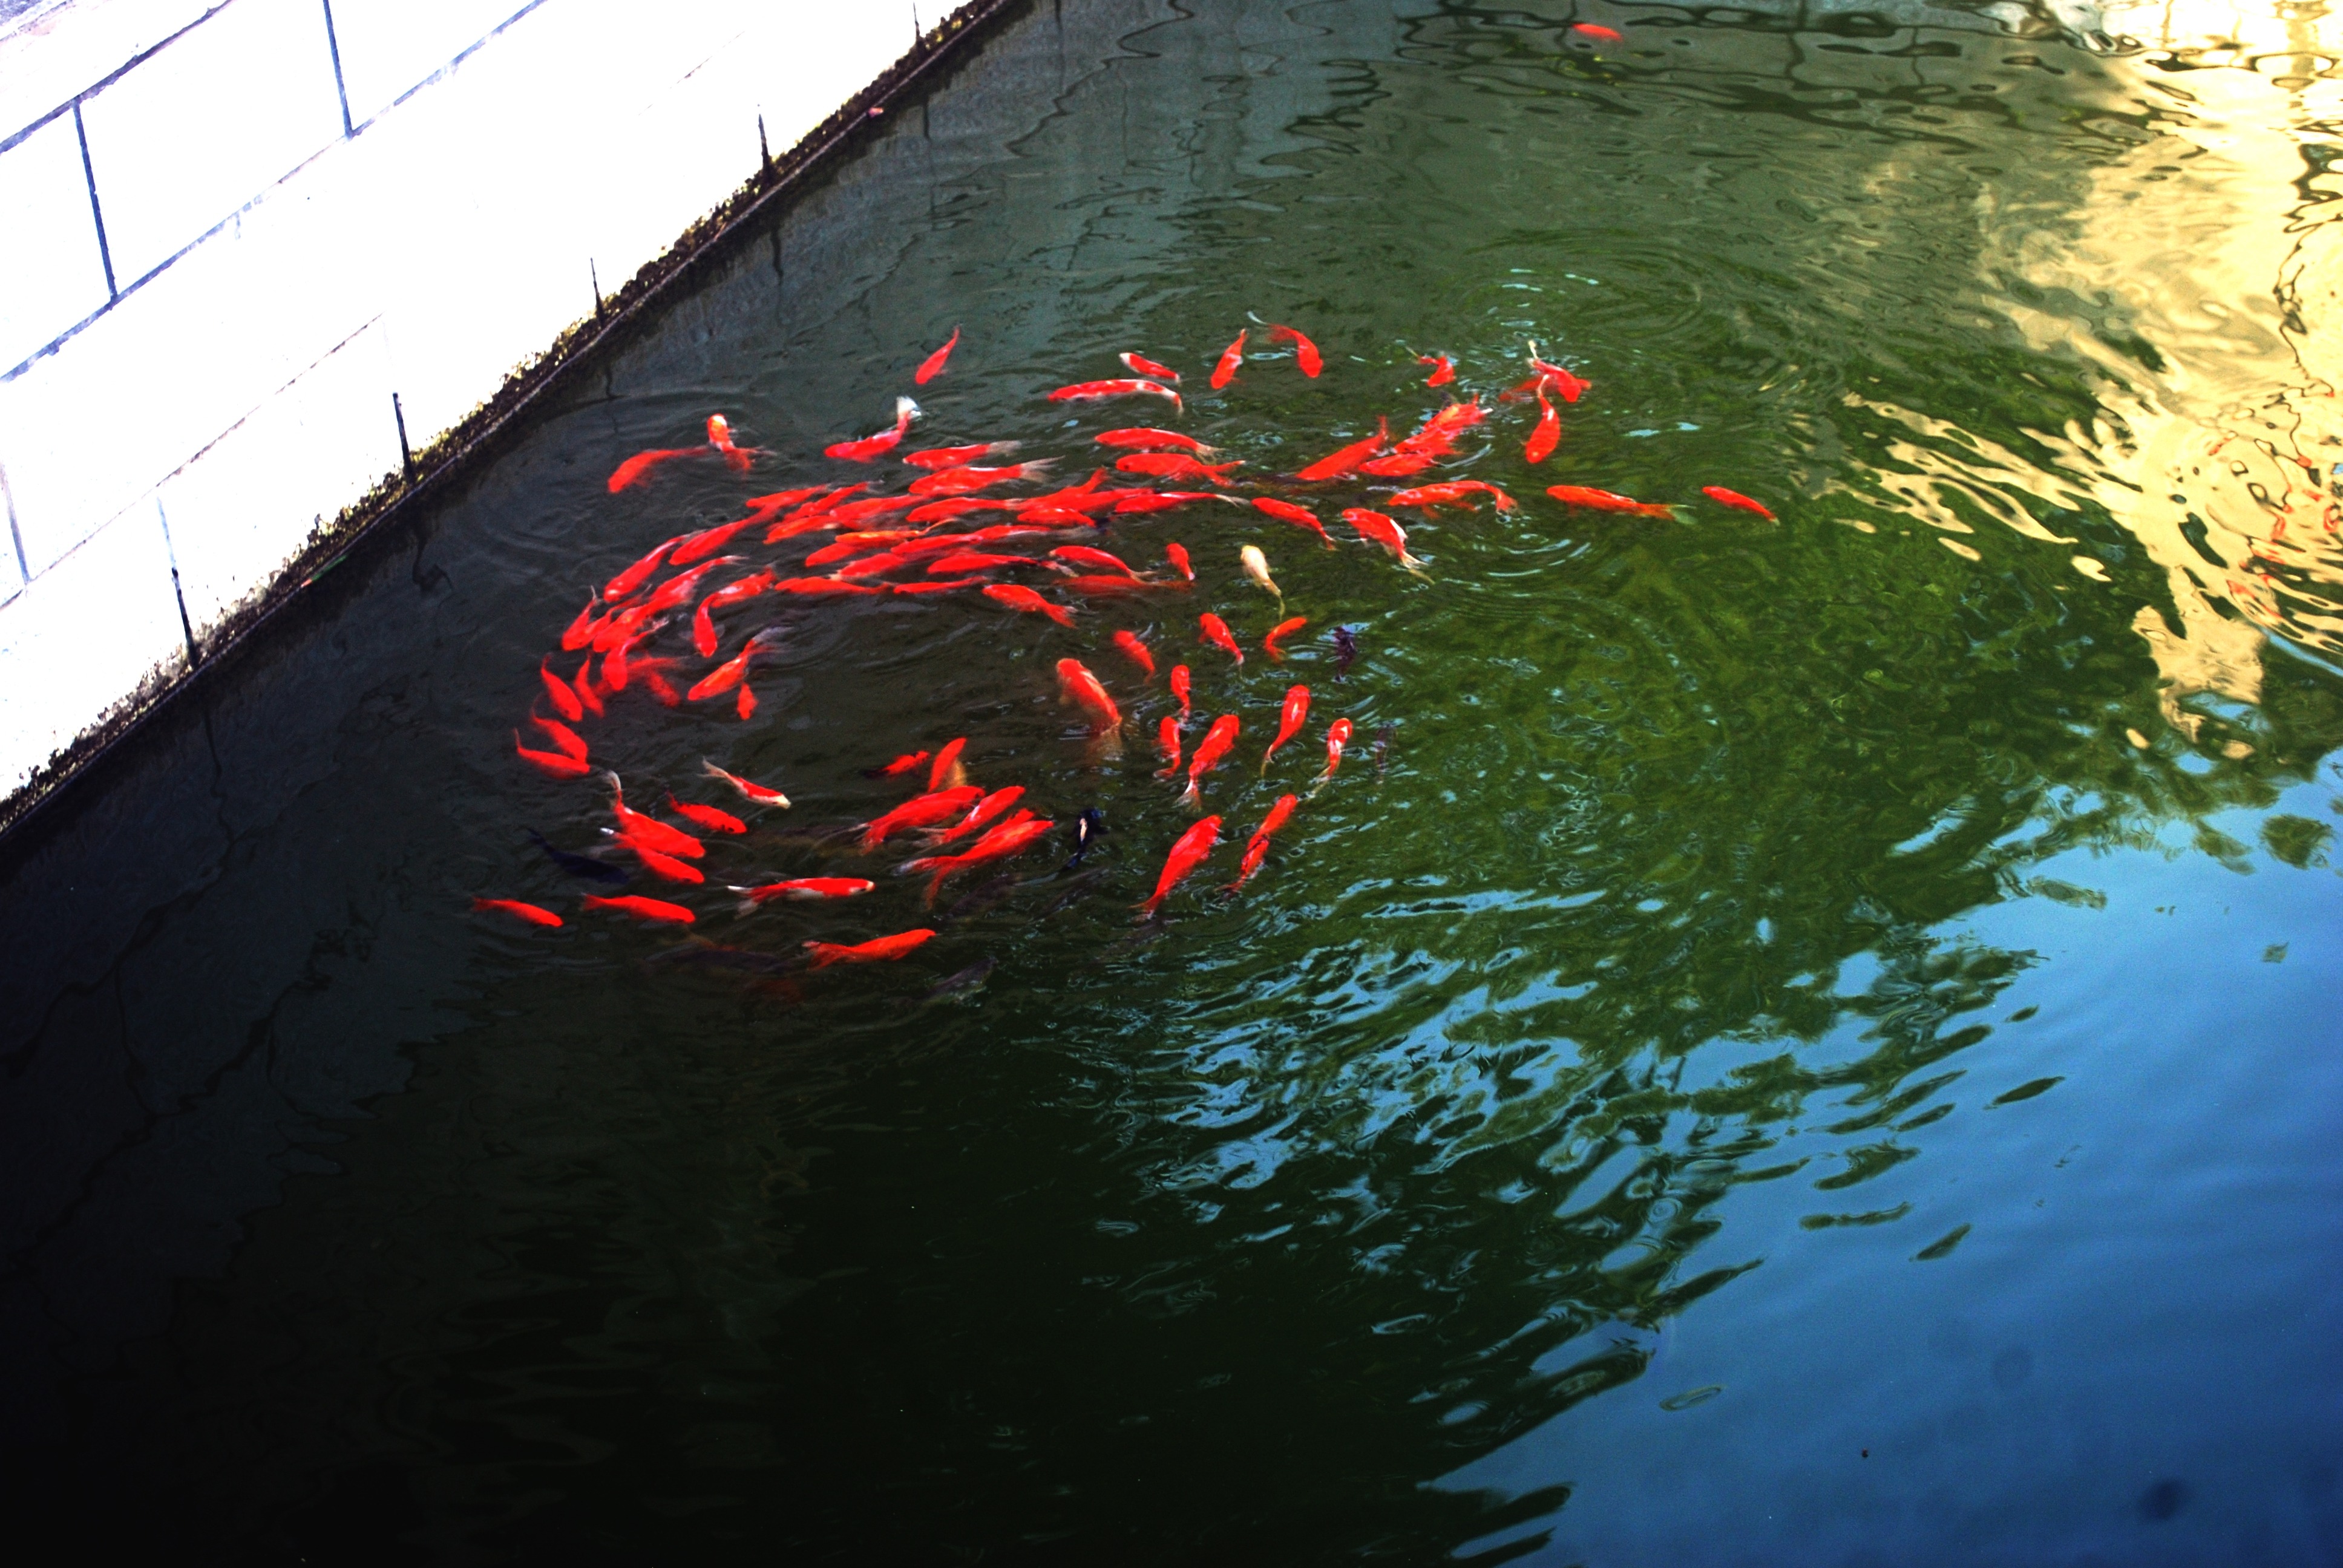
water, flower, pond, swim, pet, reflection, red, fish, swirl, school, goldfish